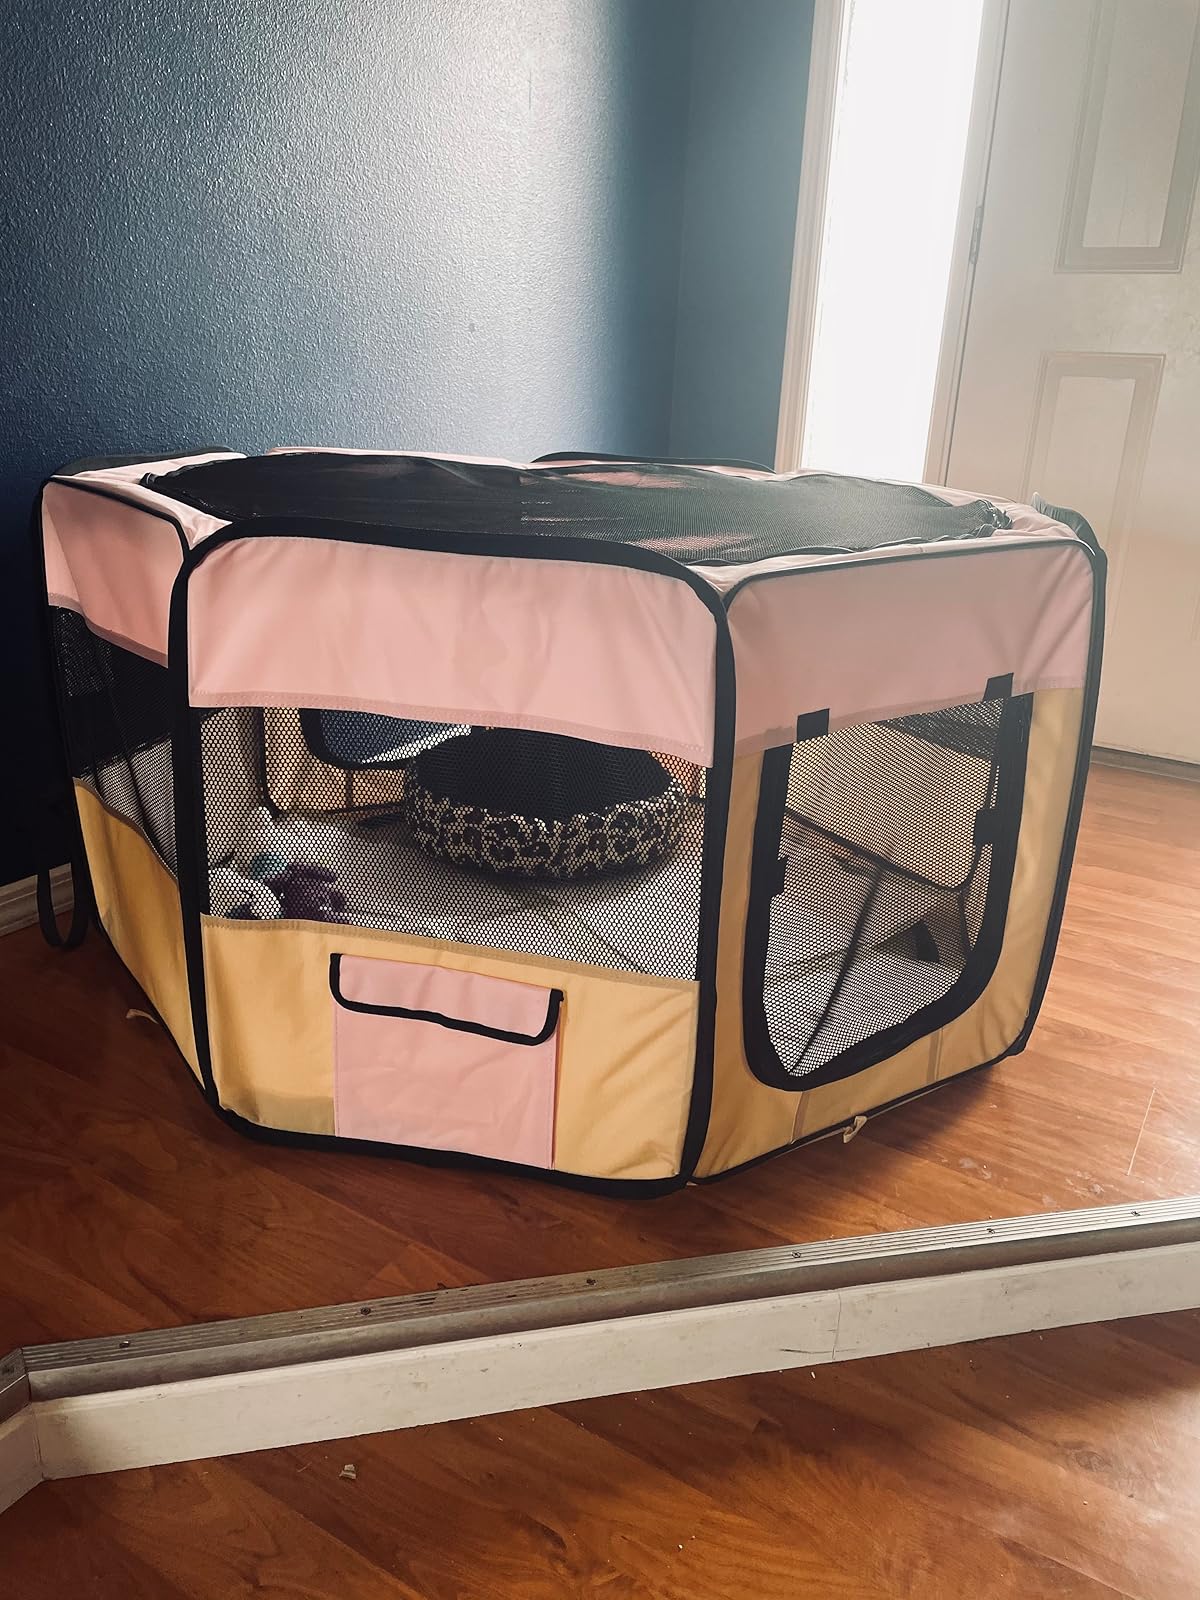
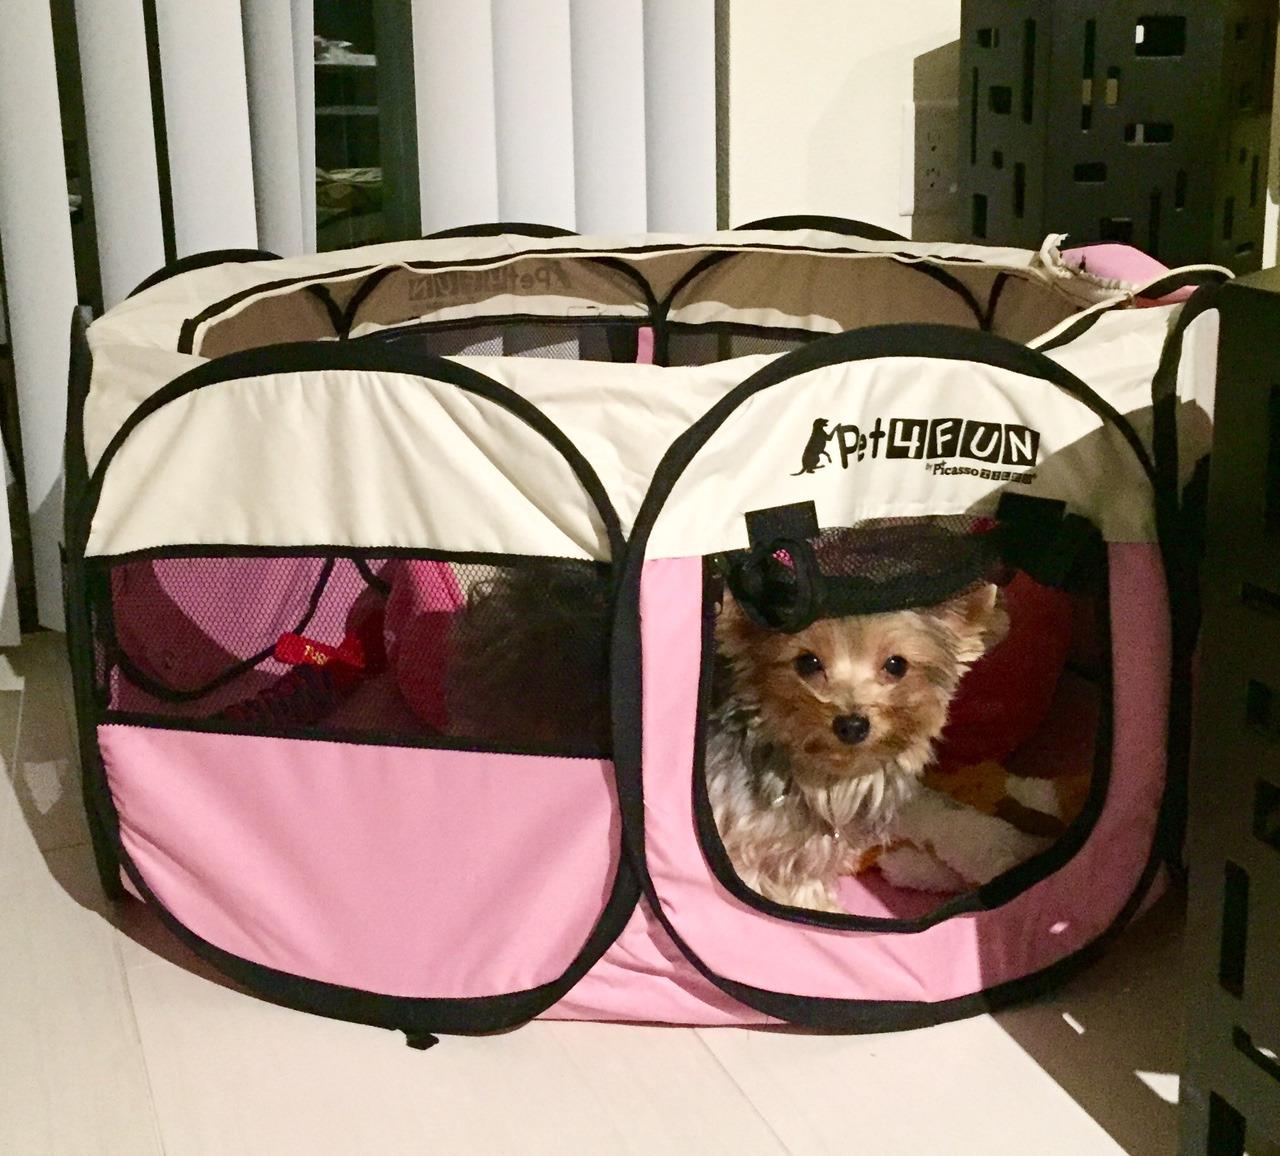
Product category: items_kennel
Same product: no